Fort Cépérou

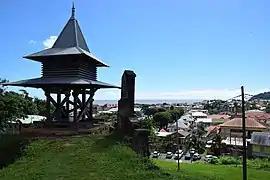
Renovated pagoda in 2017

A 1677 map, still using the Dutch name of Bourg Louis, shows a watchtower, some small batteries and a miniature star-shaped fort on Morne Cépérou.